Paracanoe

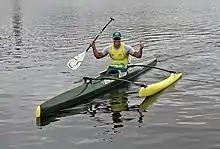
Australian Curtis McGrath celebrates his win in the men's VL3 va'a event at the Tokyo Paralympics.

Paracanoe is canoeing for athletes with a range of physical disabilities. The Paralympic version of the sport is governed by the International Canoe Federation (ICF), and a va'a-specific variant is governed by the International Va'a Federation (IVF).